Aleksandr Silyanov

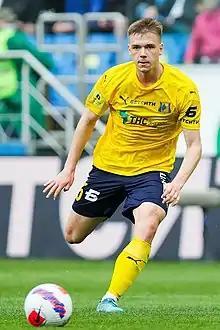
Silyanov with Rostov in 2022

Aleksandr Kirillovich Silyanov (born 17 February 2001) is a Russian football player who plays as a right-back or centre-back for FC Lokomotiv Moscow and the Russia national team.